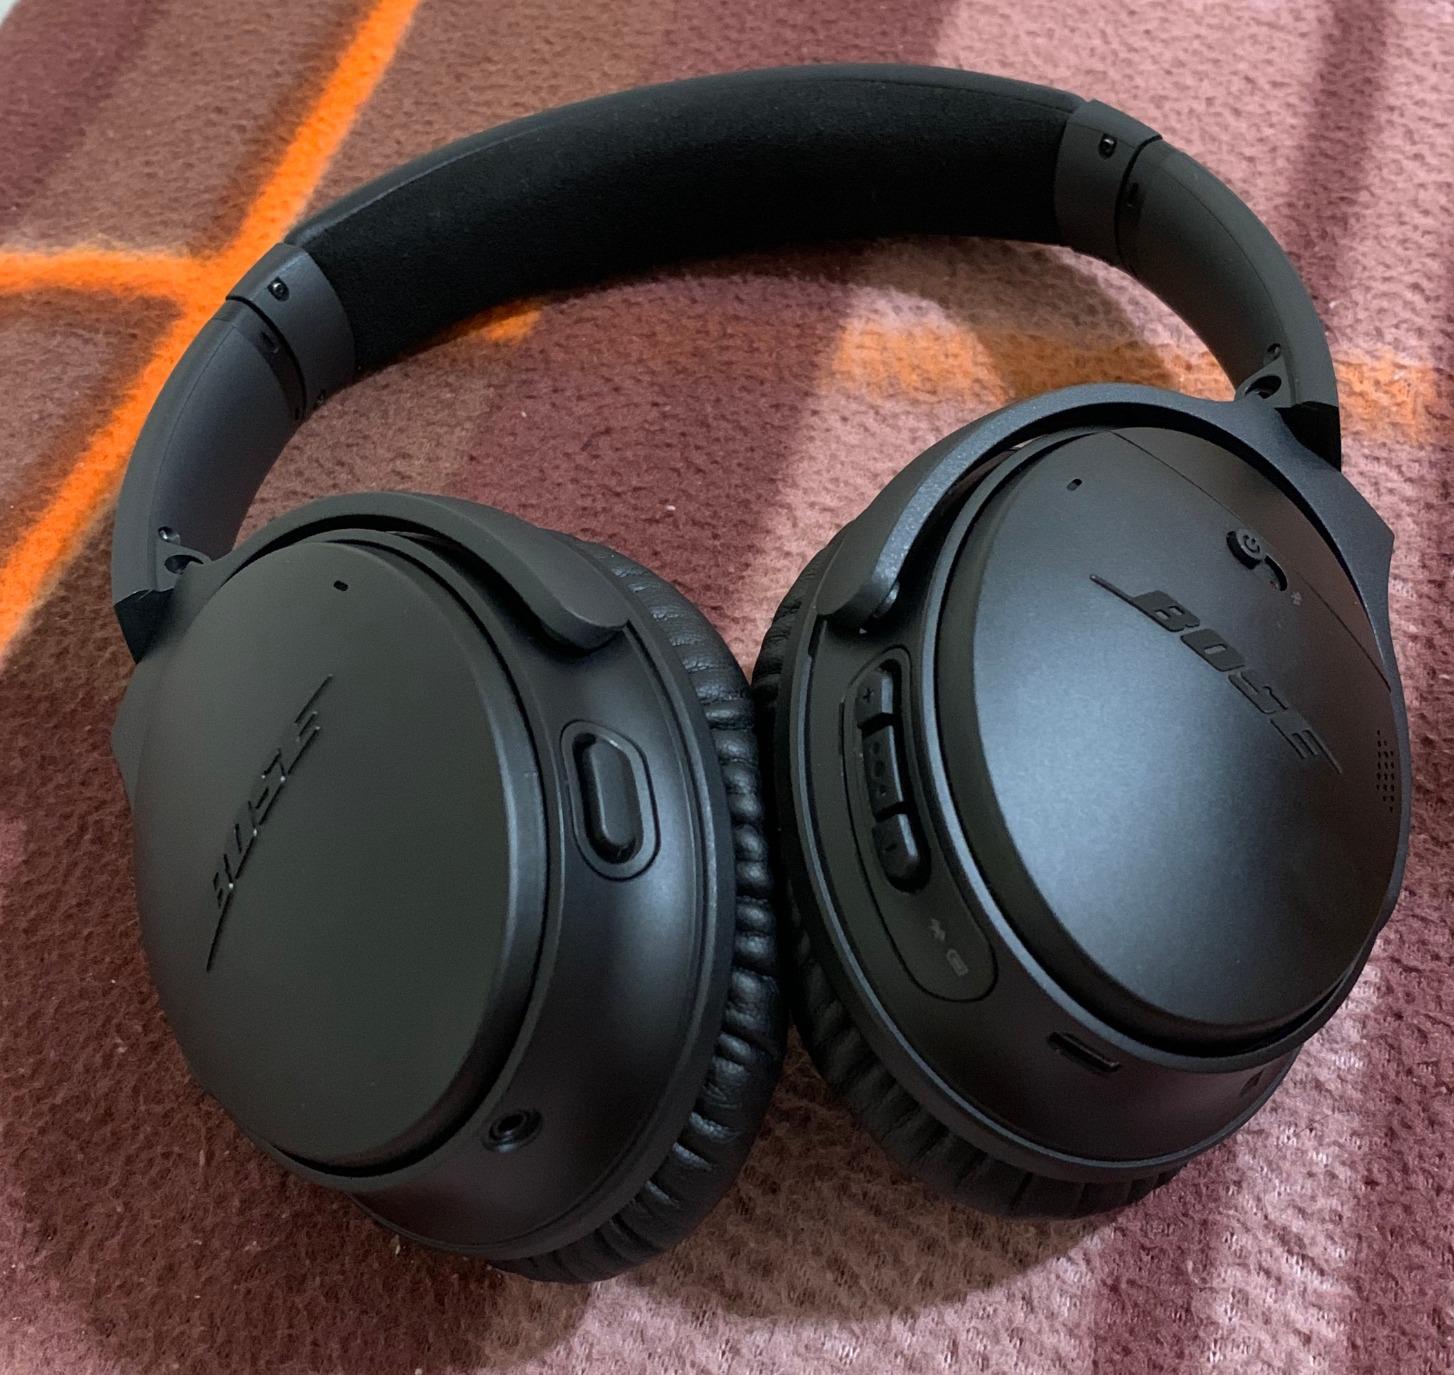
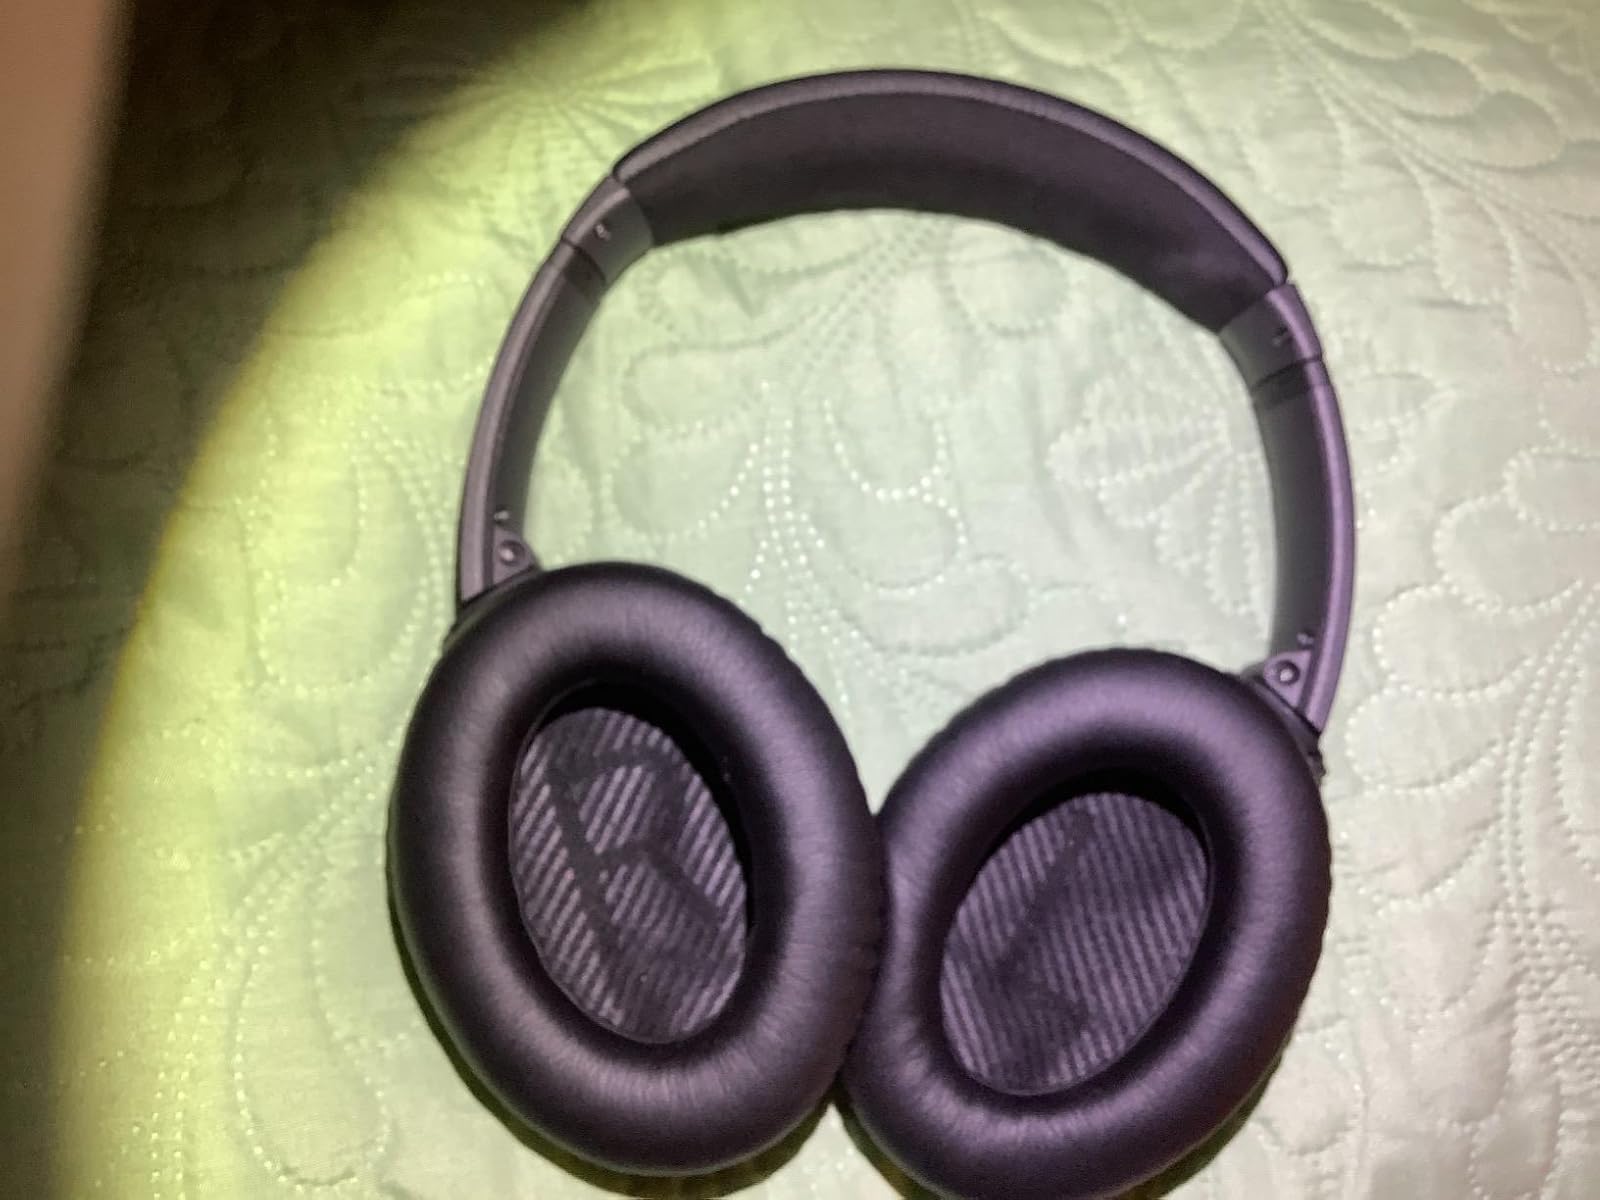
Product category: headphones
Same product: yes